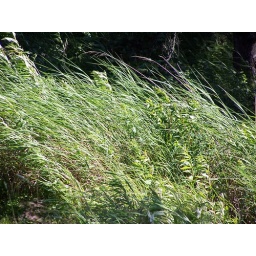
Breeze in the grass along the beach